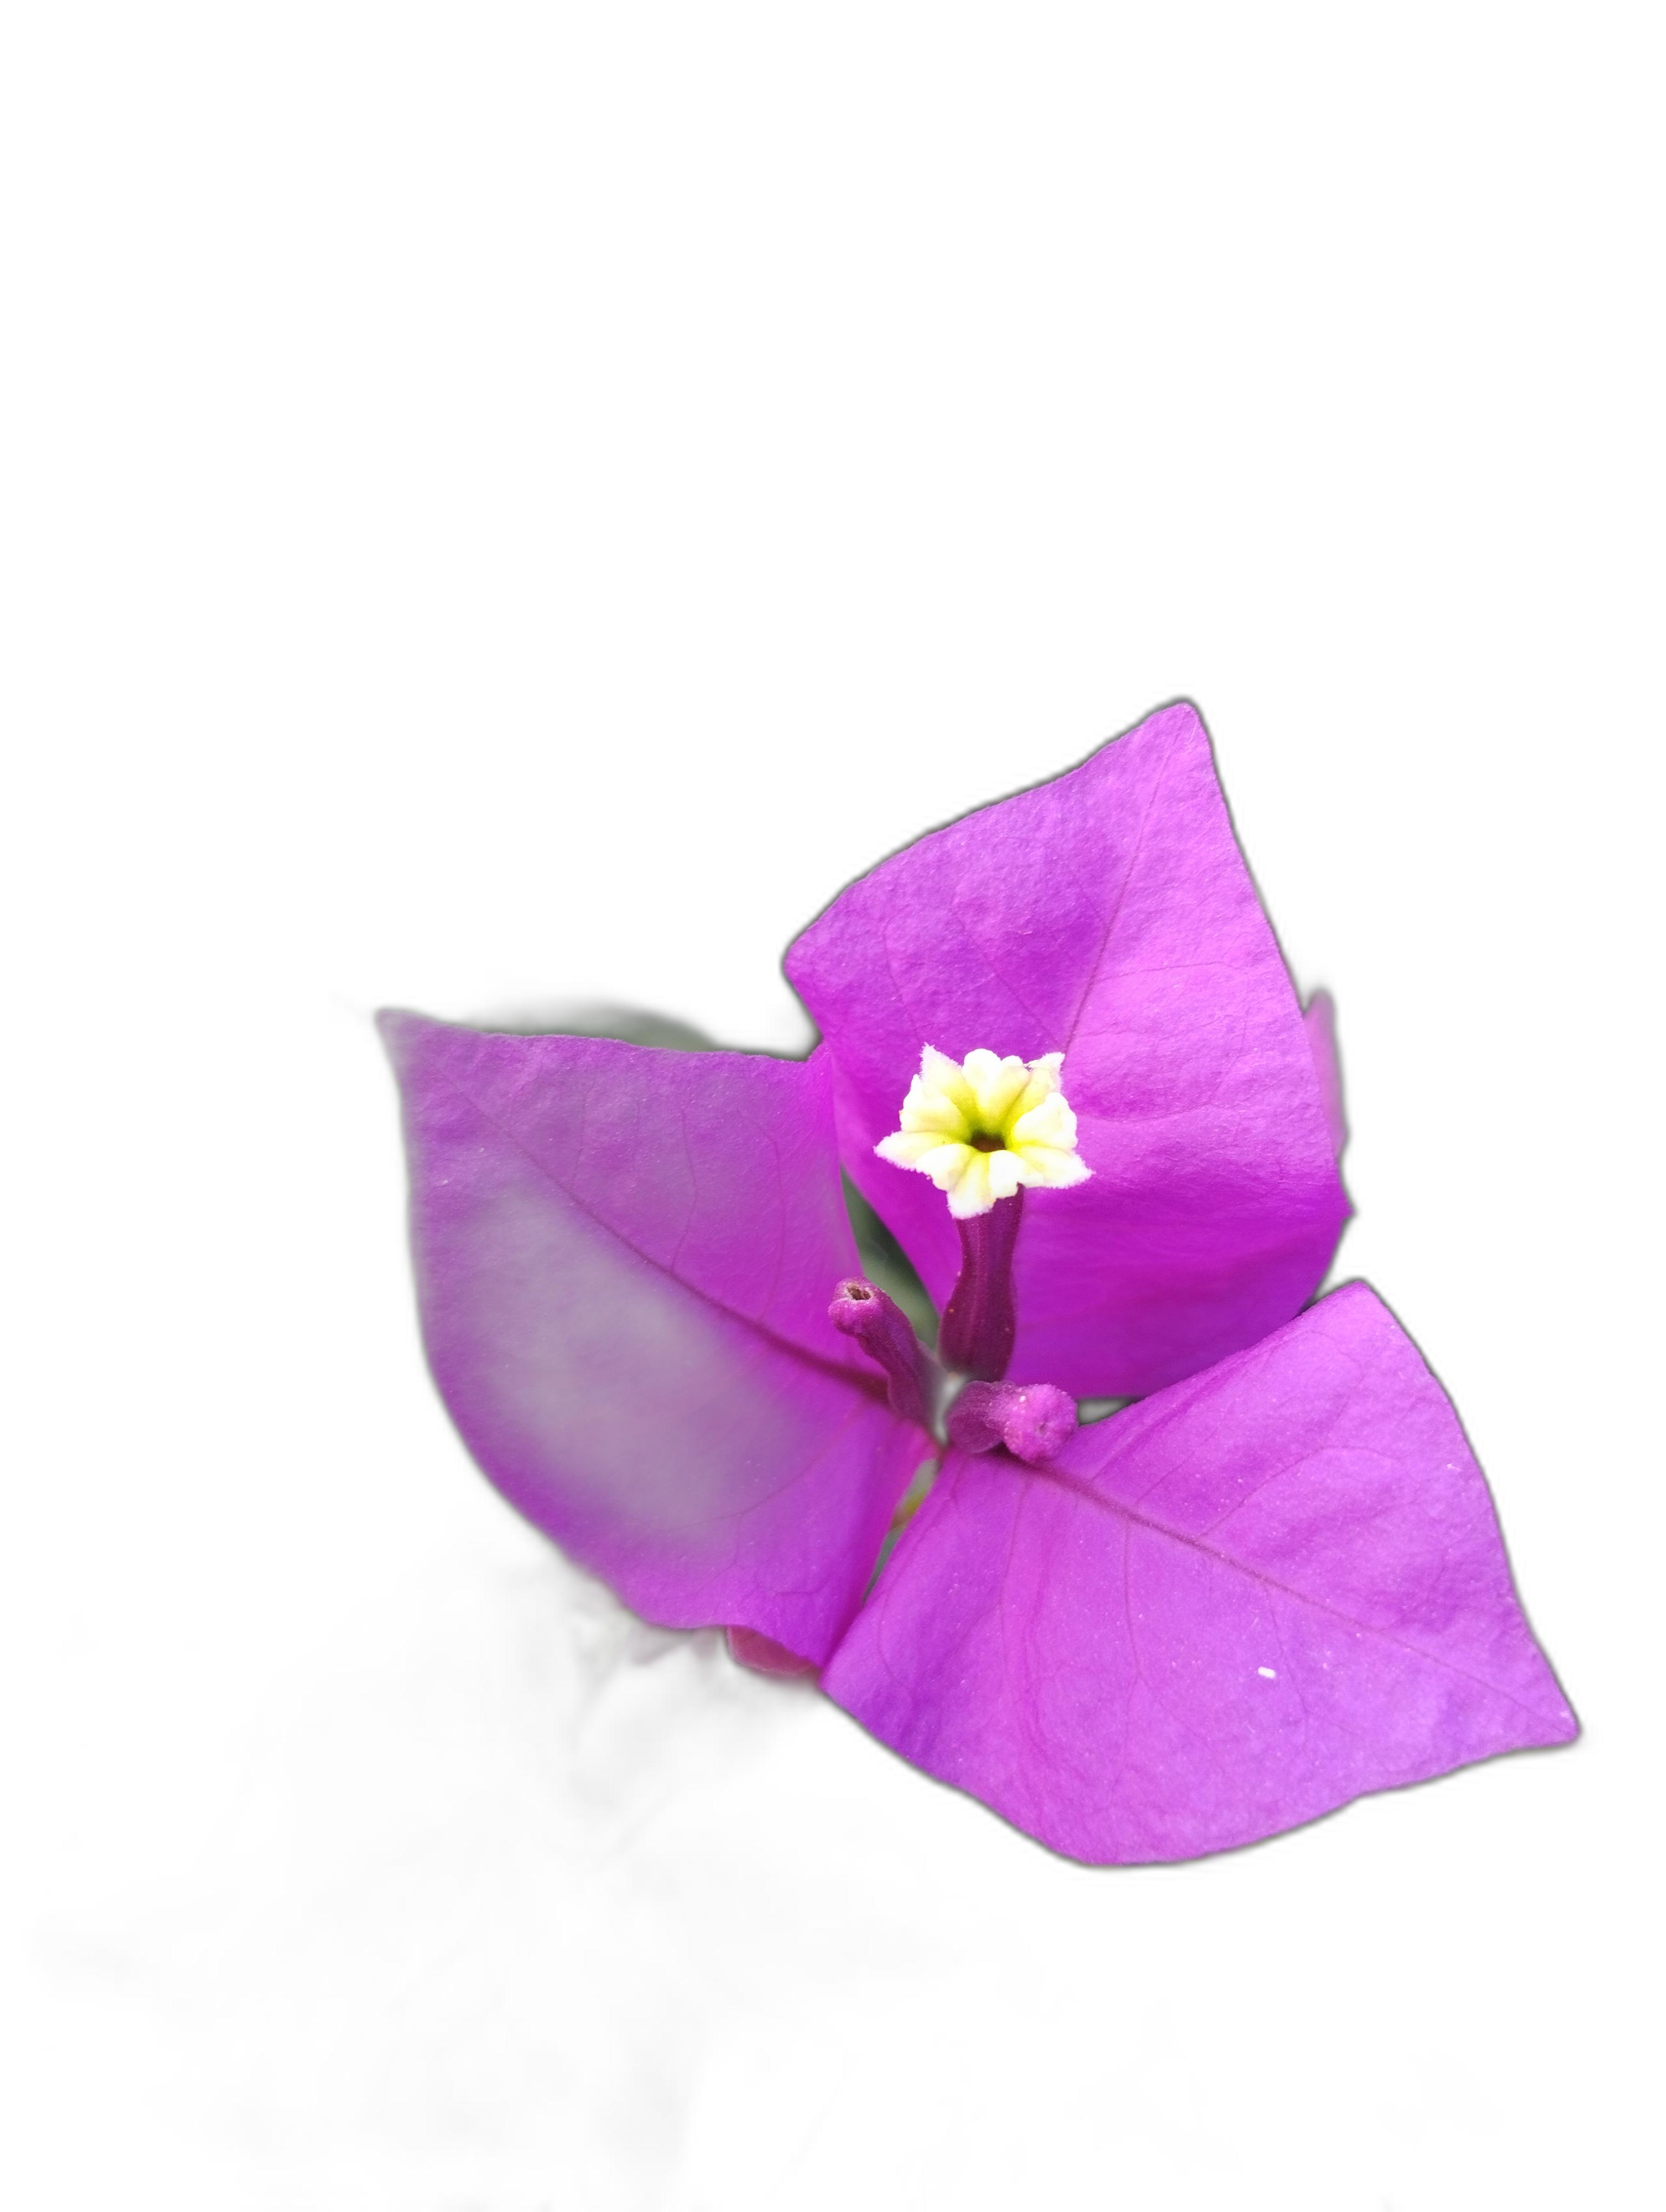
Label: Bougainvillea